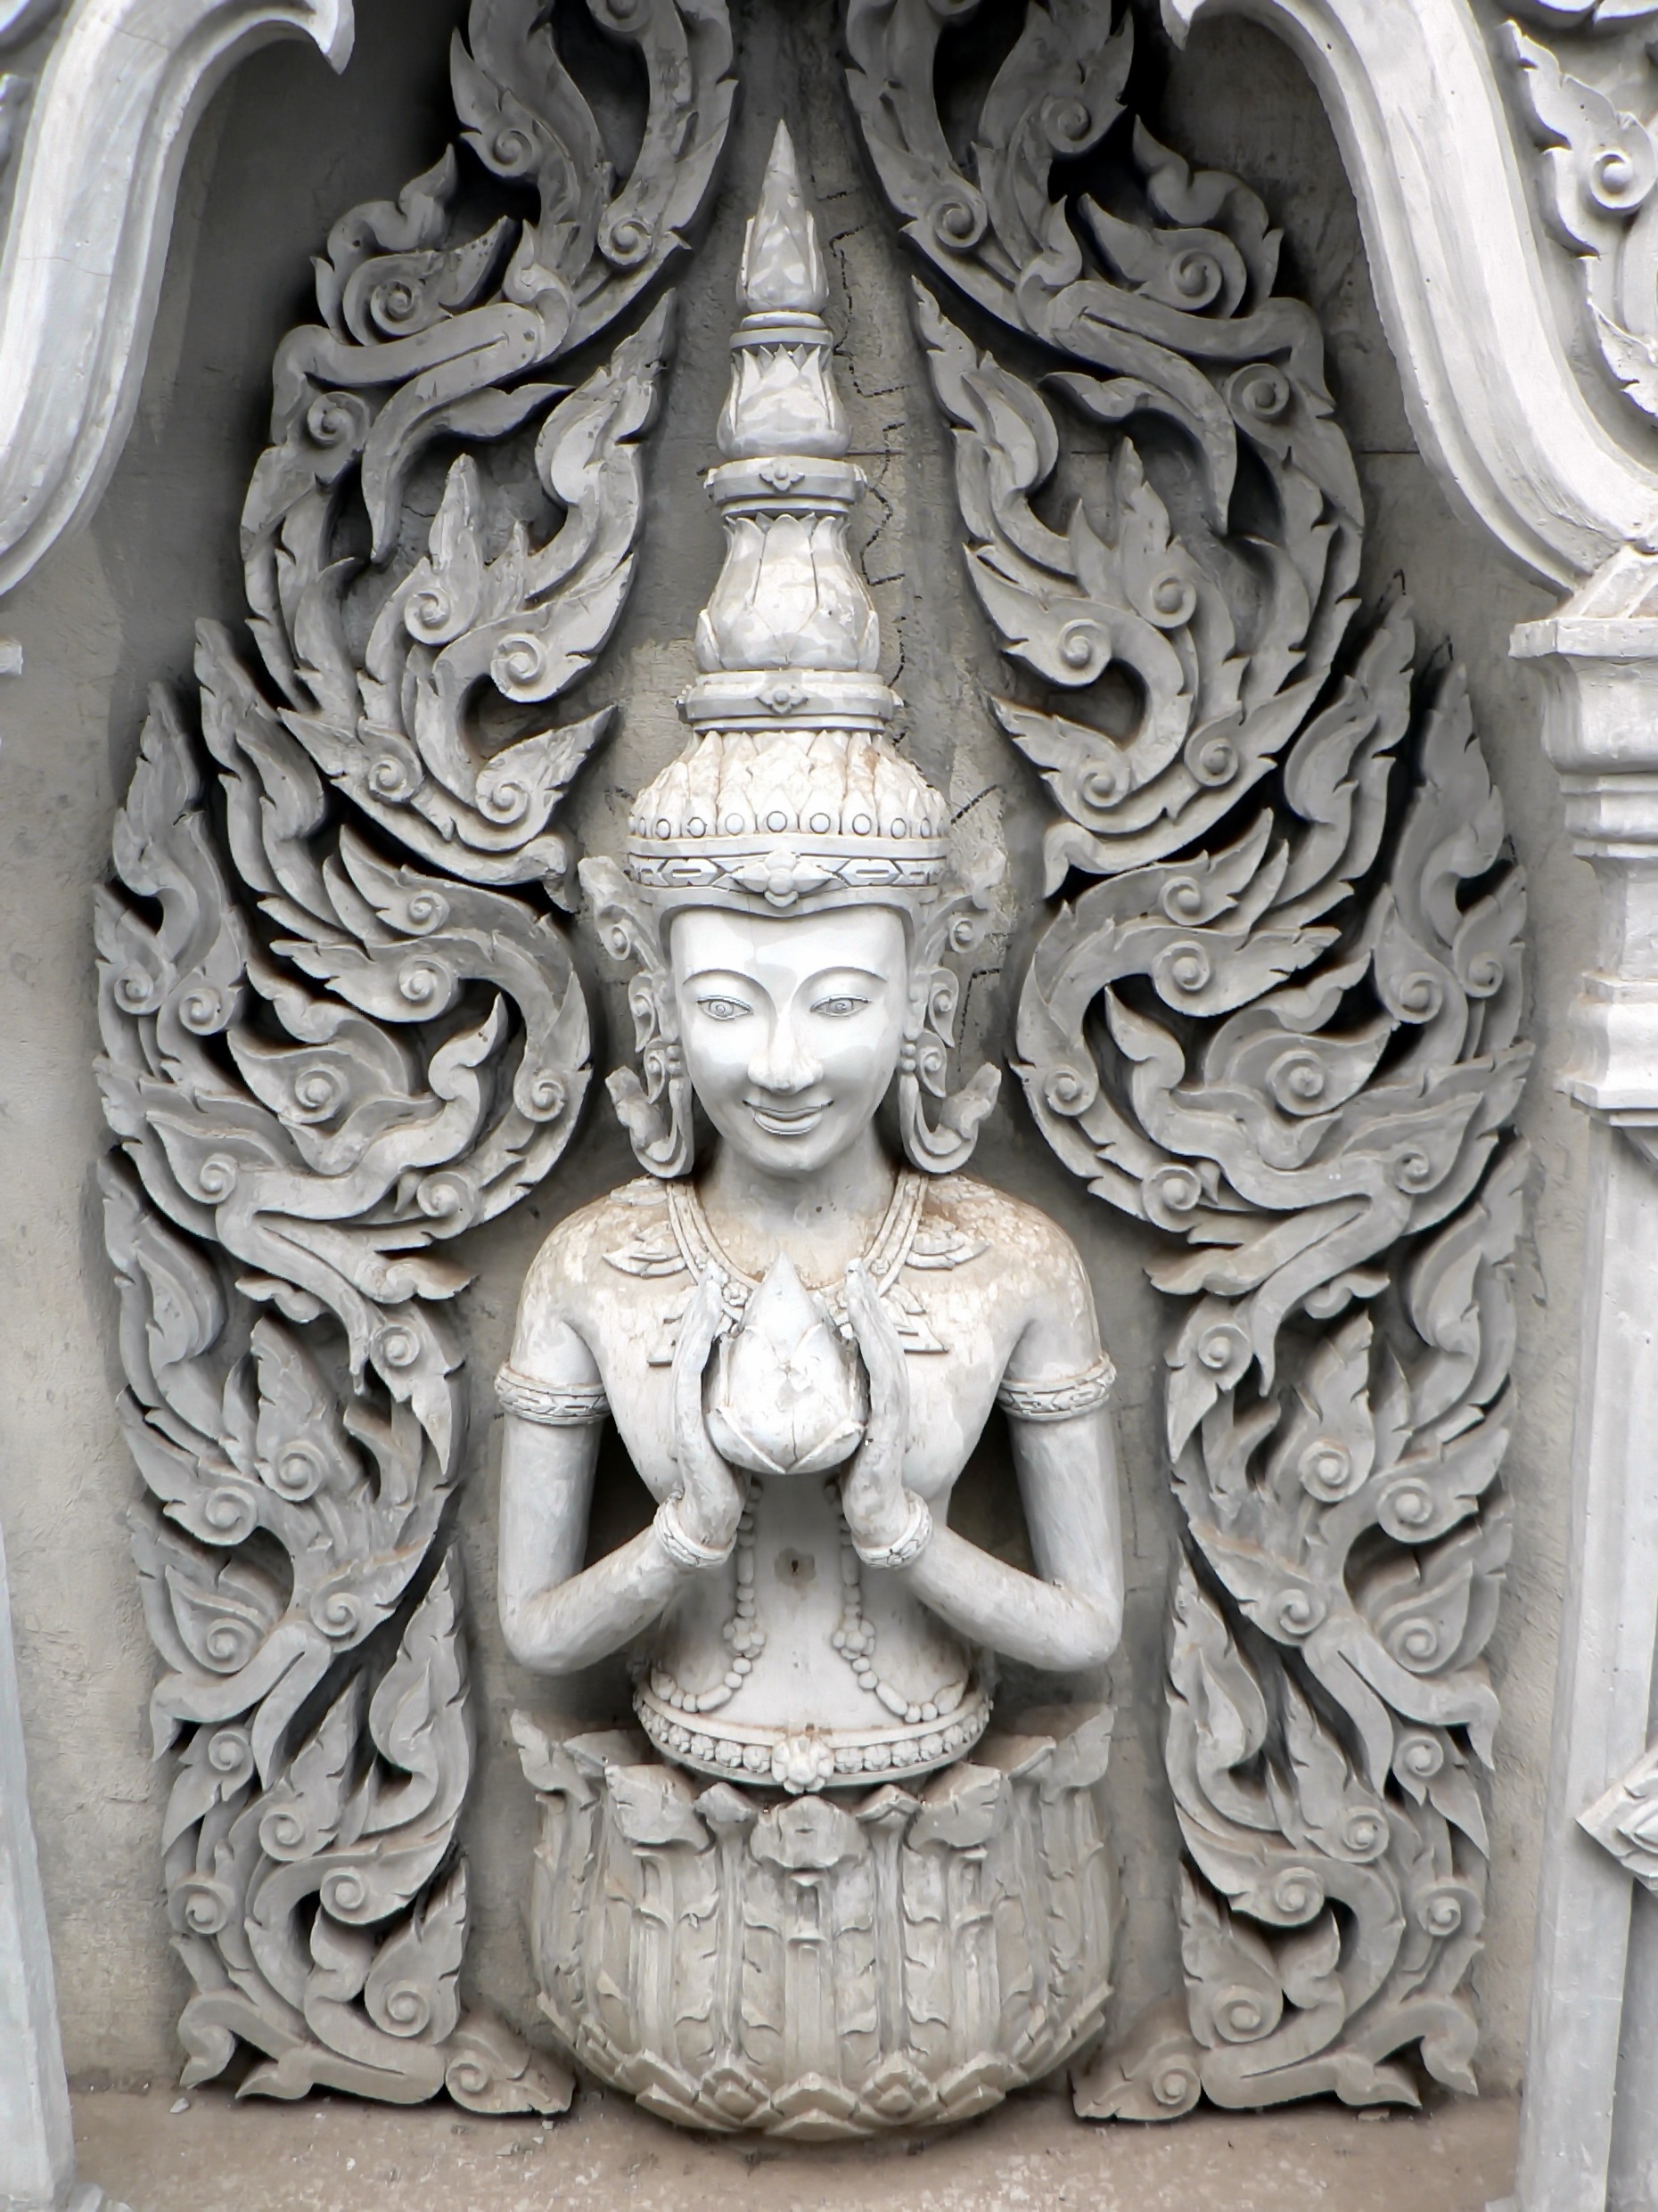
monument, statue, buddhist, buddhism, religion, thailand, sculpture, temple, history, carving, relief, divinity, archaeological site, stone carving, alcove, ancient history, classical sculpture